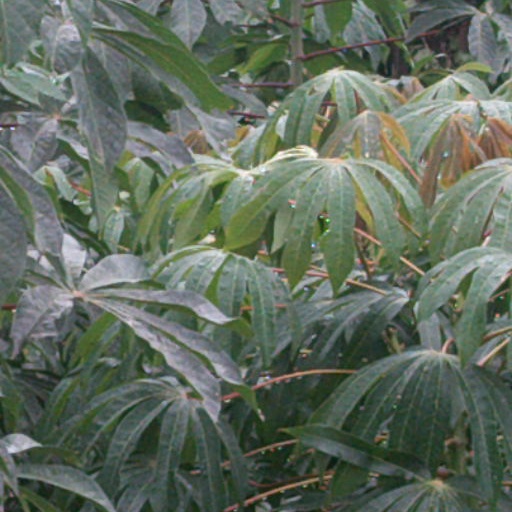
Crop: cassava